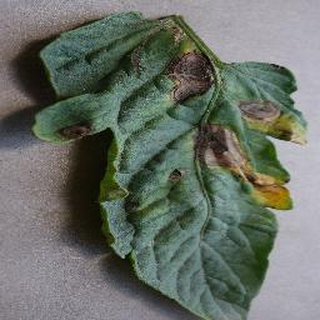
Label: tomato_early_blight